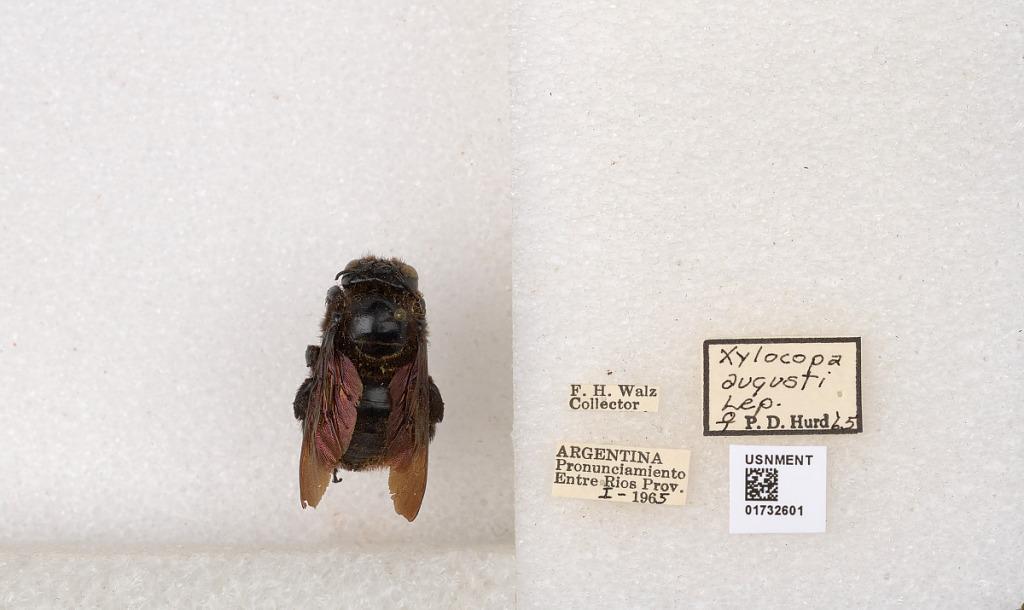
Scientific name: Xylocopa (Neoxylocopa) augusti Lepeletier
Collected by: F. Walz
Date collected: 1965-1-1
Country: Argentina
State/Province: Entre Rios
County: Departamento de Uruguay
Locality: Pronunciamiento
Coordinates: -32.3452, -58.4404
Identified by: Hurd, P. D.